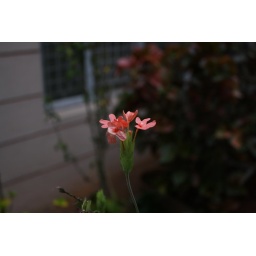
pink flowers in the garden